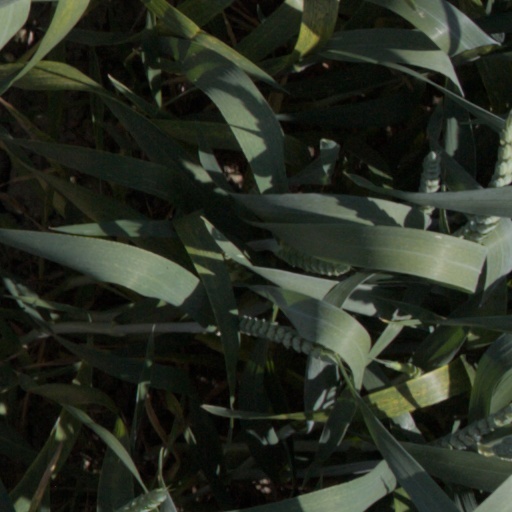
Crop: wheat